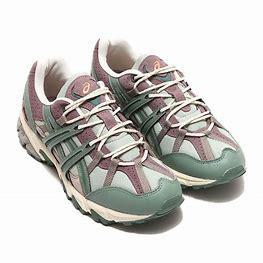
Brand: Asics
Model: Gel Sonoma 15 50